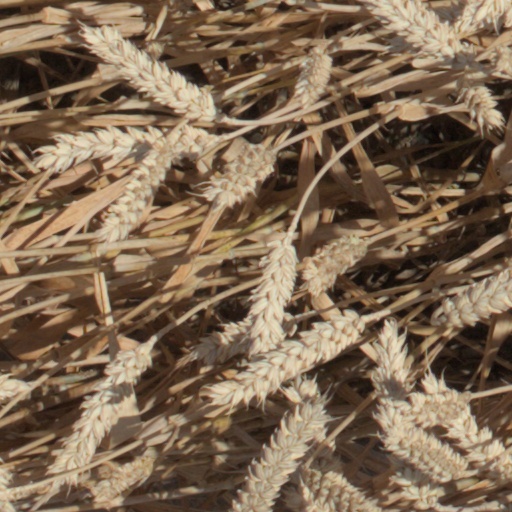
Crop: wheat